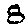
Label: 8